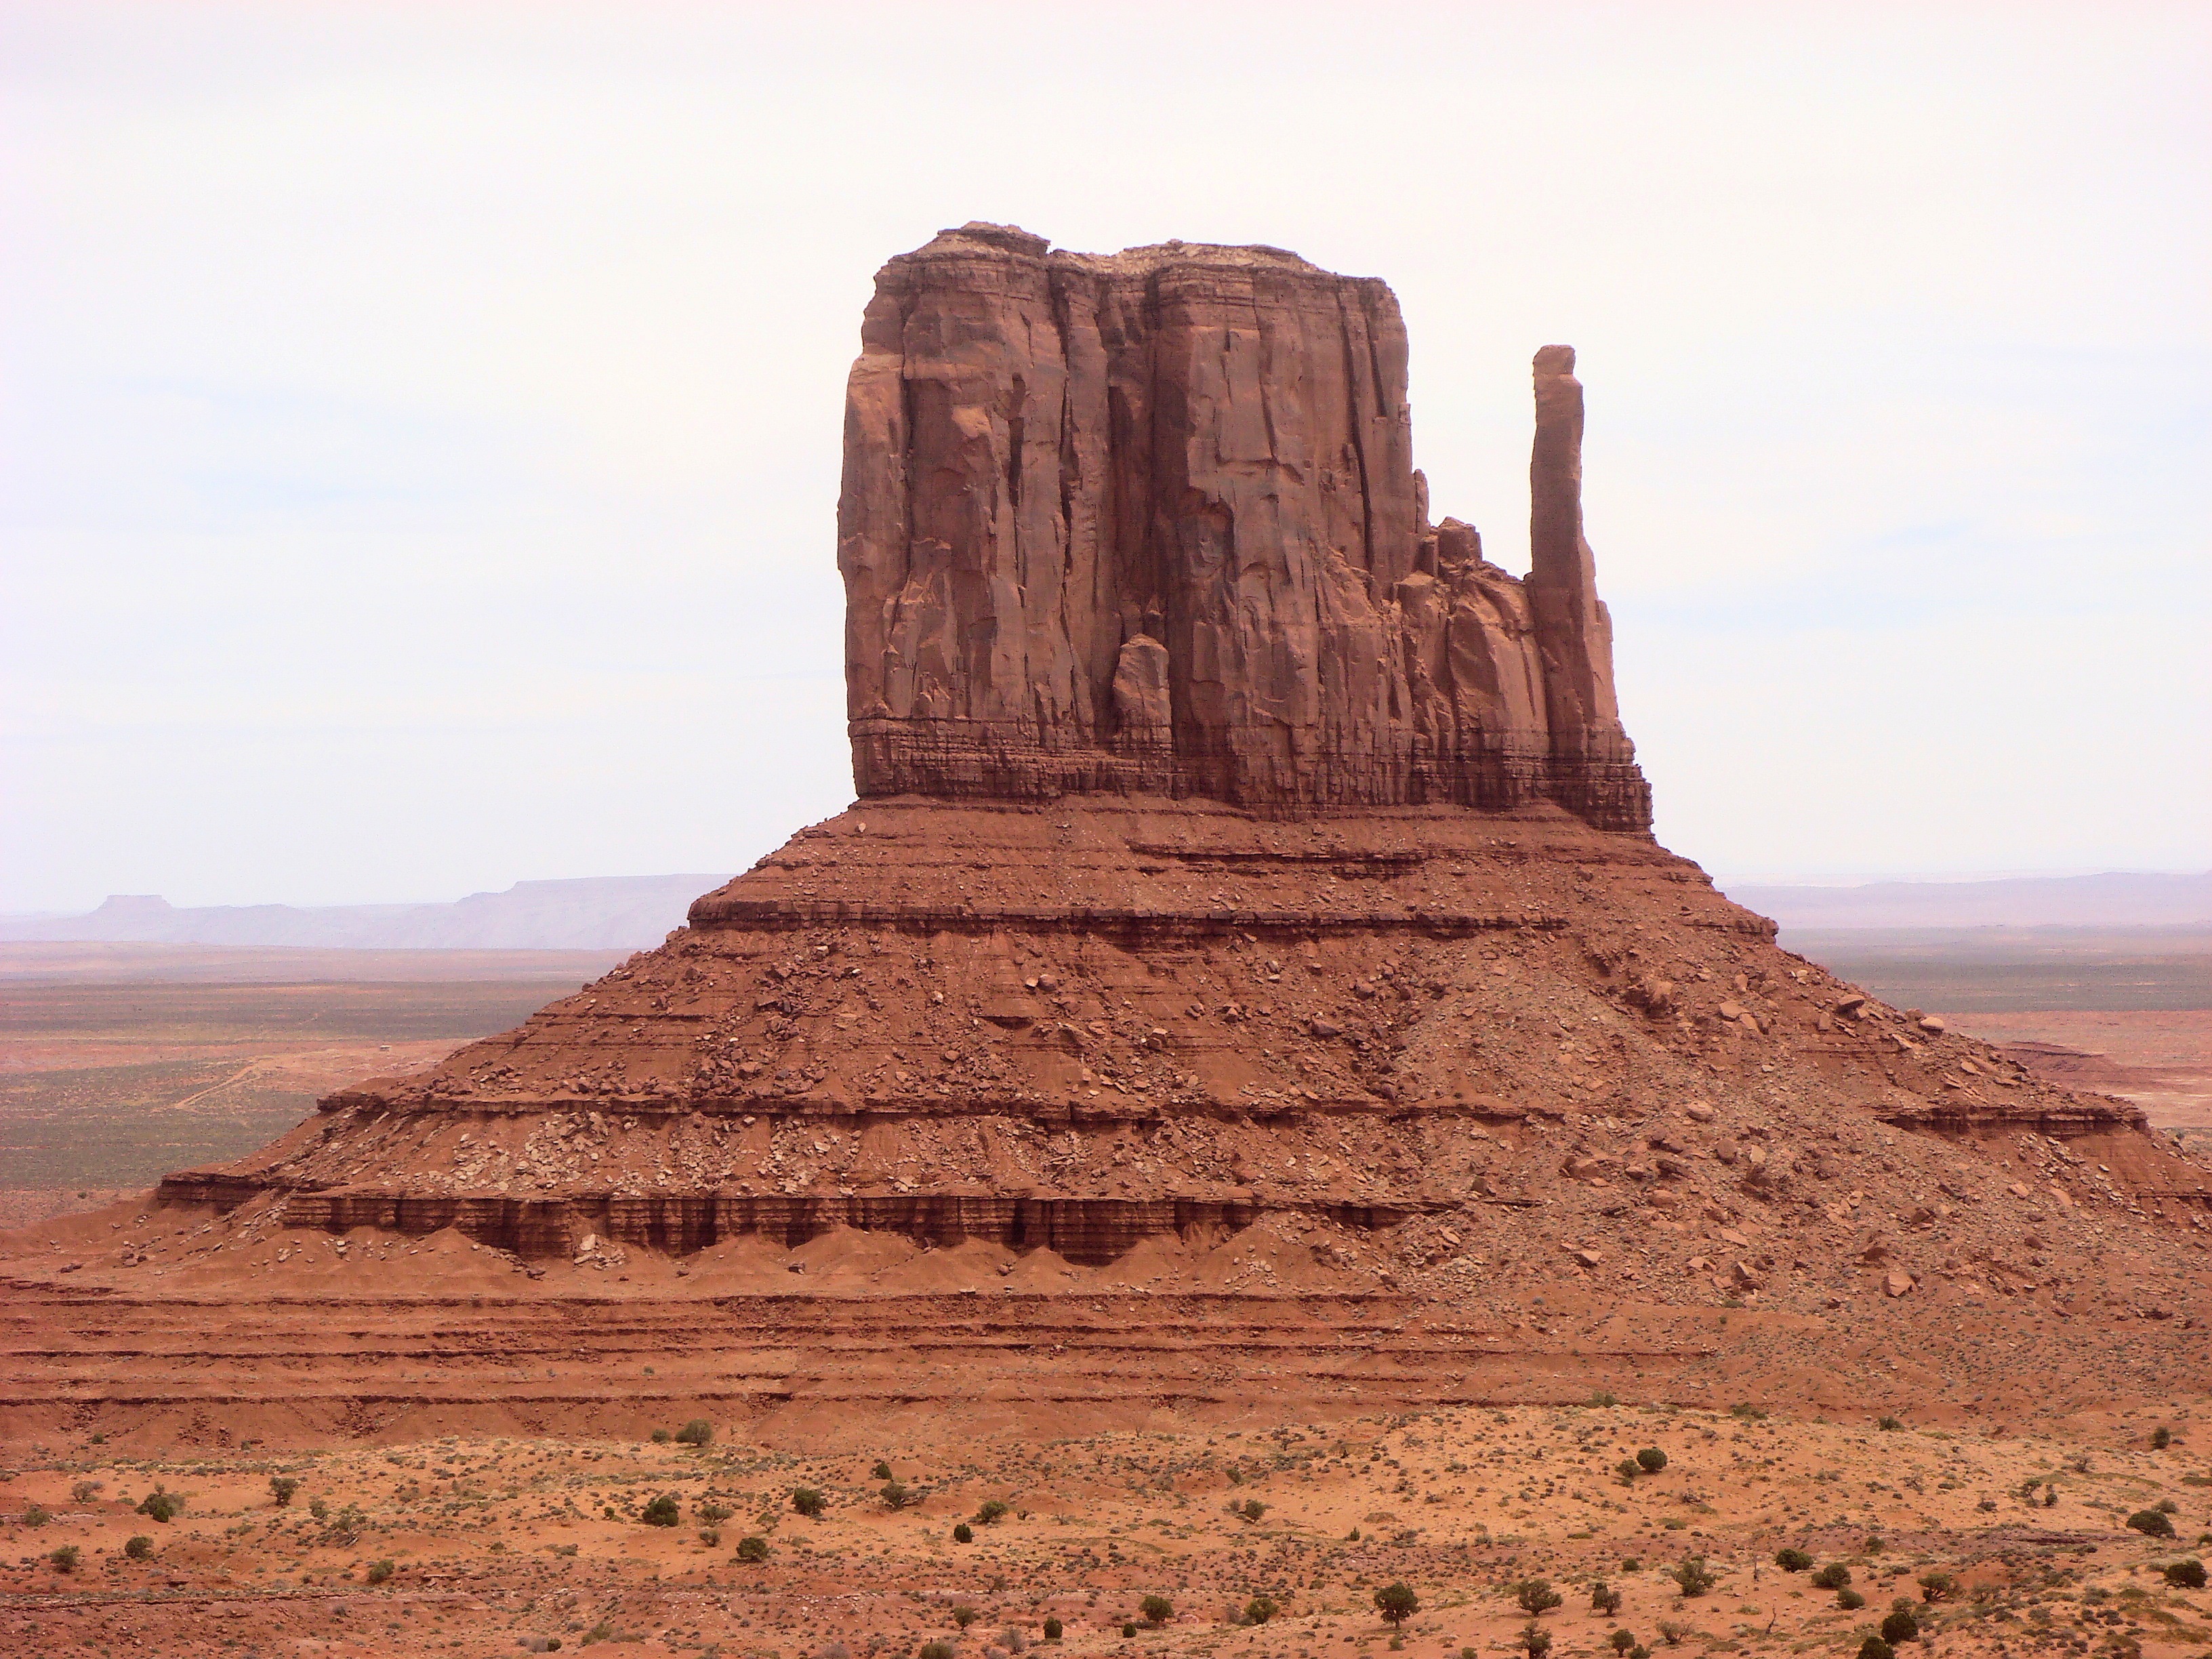
landscape, nature, sand, rock, desert, valley, monument, formation, arch, usa, america, soil, landmark, national park, material, erosion, united states, rocks, geology, colorado, temple, badlands, plateau, wadi, butte, monolith, rock formations, monument valley, ancient history, natural environment, monument valley navajo tribal park